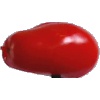
Label: Tomato 2